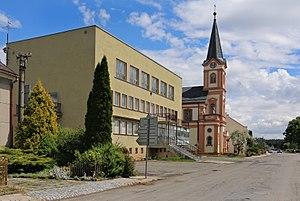
Bílsko est une commune du district et de la région d'Olomouc, en République tchèque. Sa population s'élevait à 223 habitants en 2018.